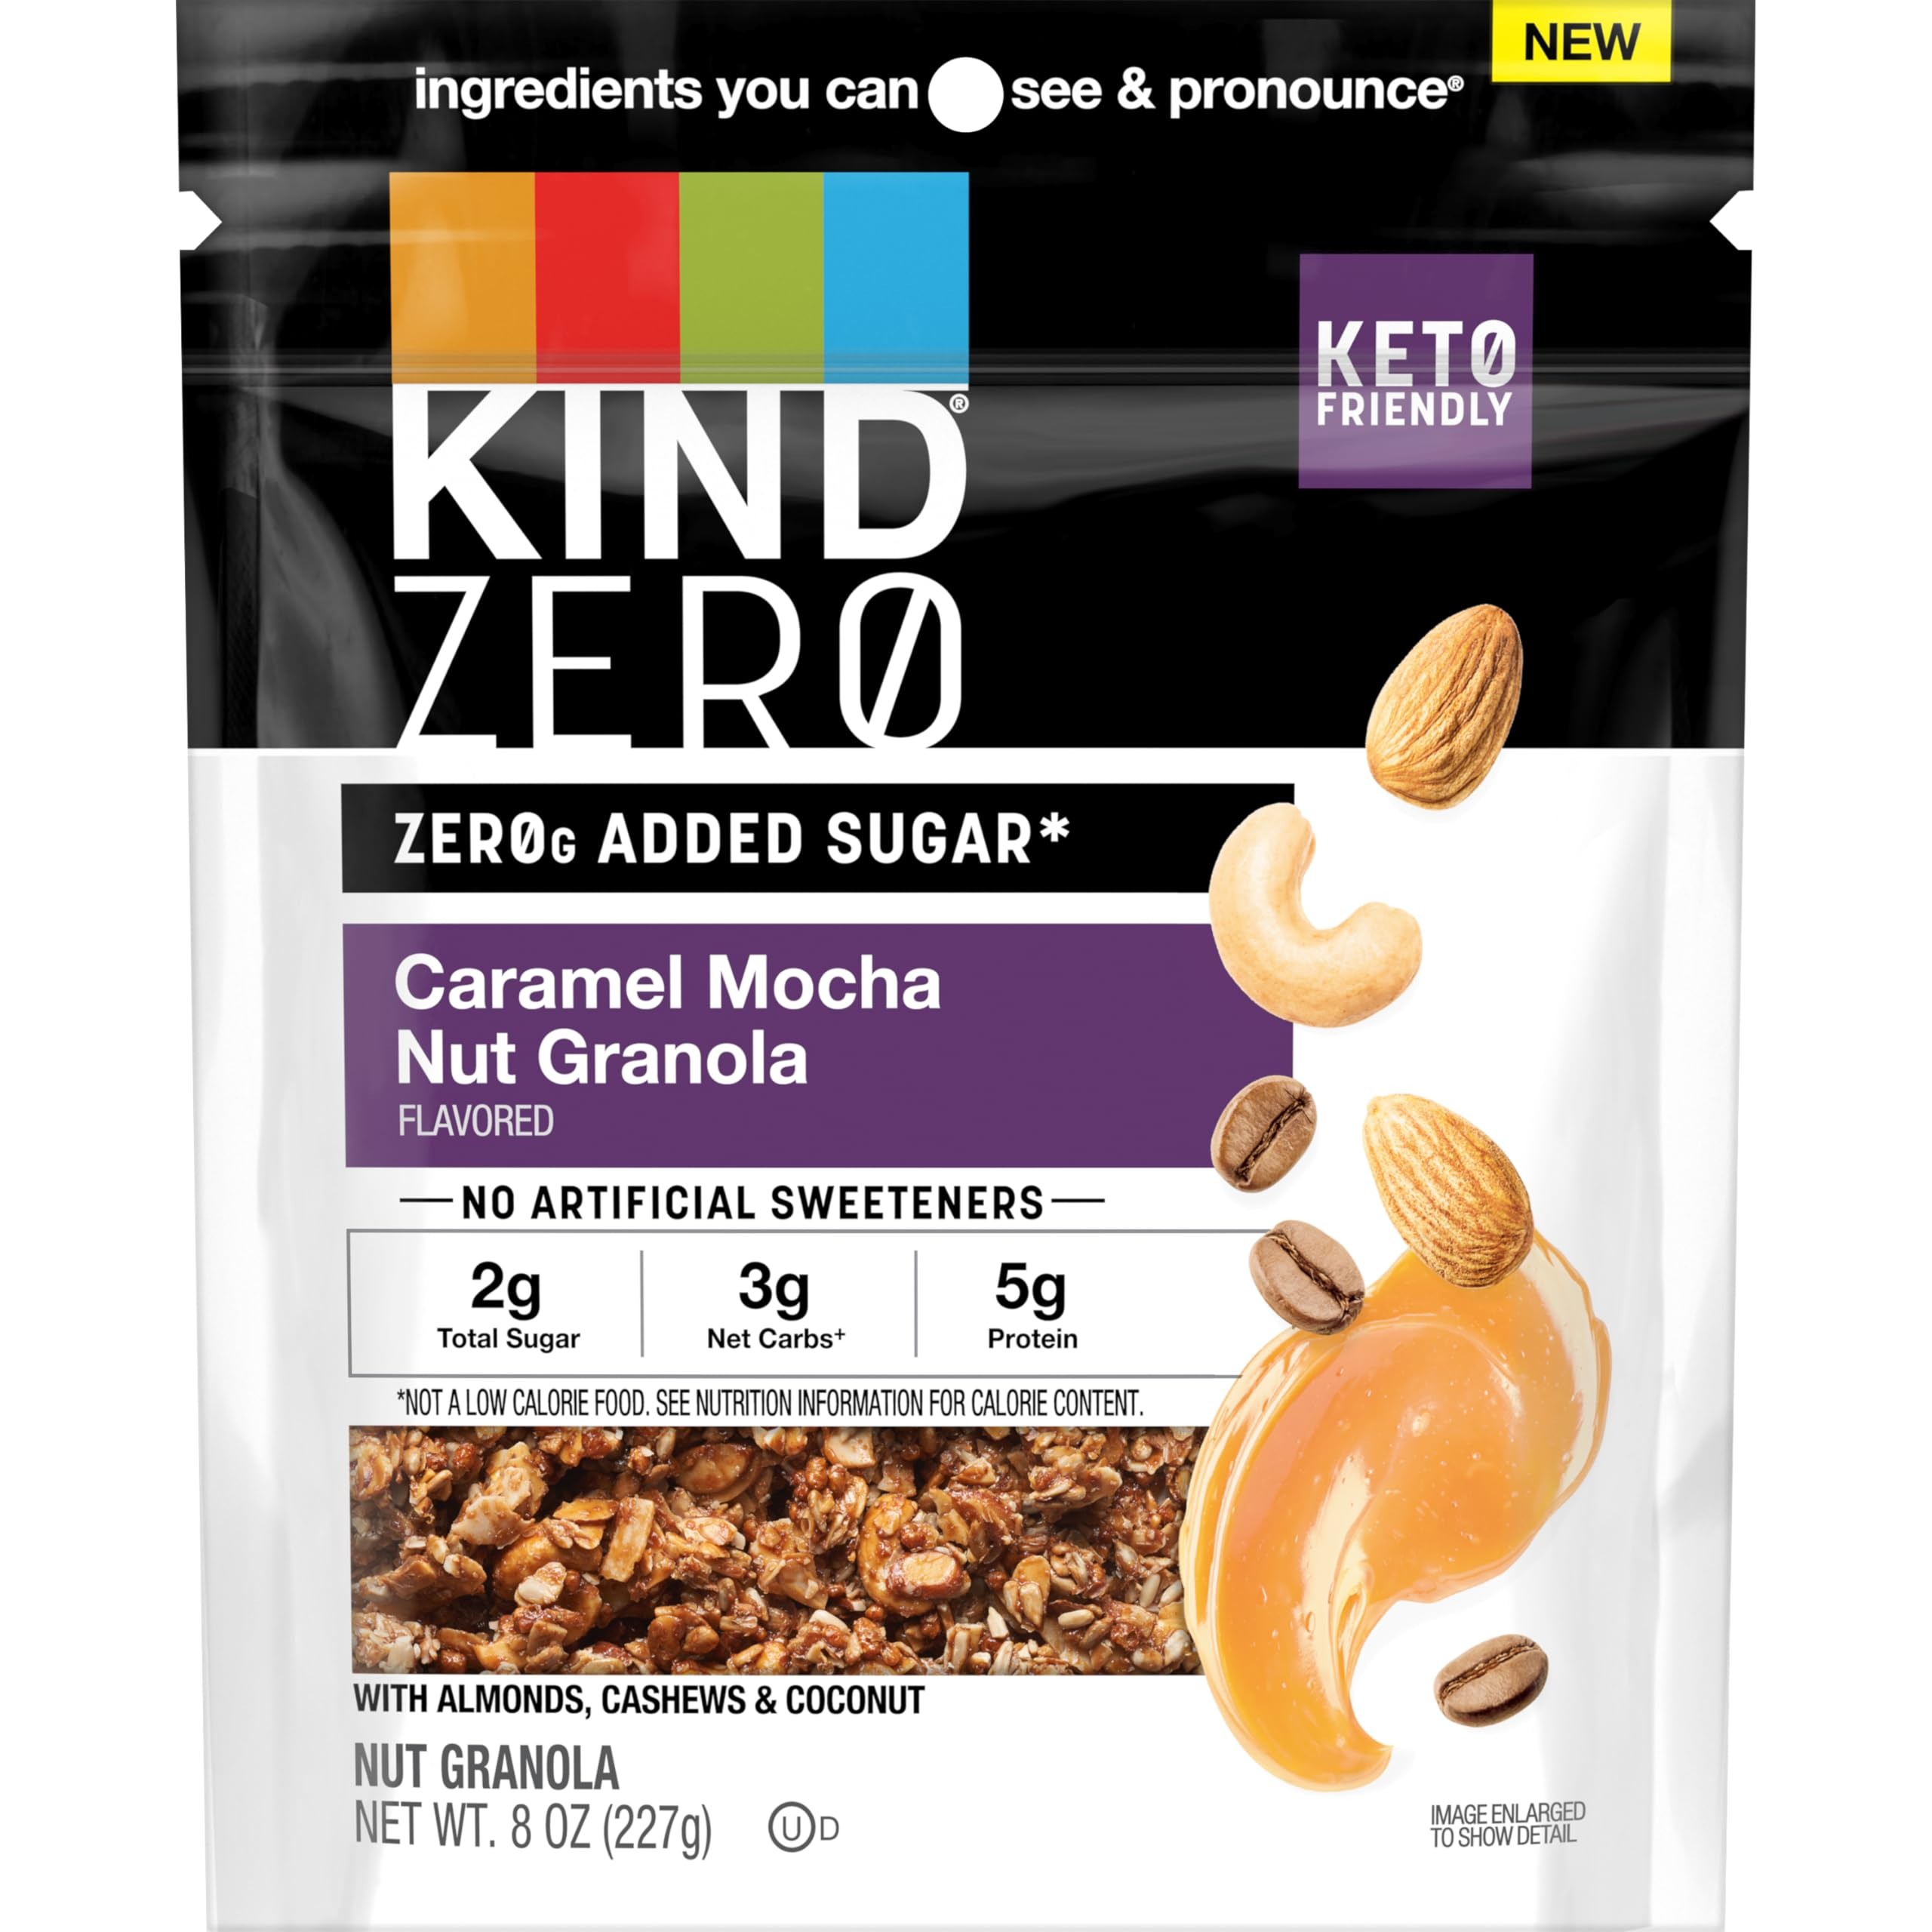
Item Name: KIND Zero Added Sugar Granola, Caramel Mocha Nut, Healthy Snacks, Good Source of Fiber, Gluten Free, Low Sugar, 5g Protein, 5 Count
Bullet Point: 1 case of 5 Packs, 5 Count Total
Value: 5.0
Unit: Count

Price: 9.8